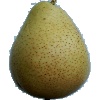
Label: pear_forelle